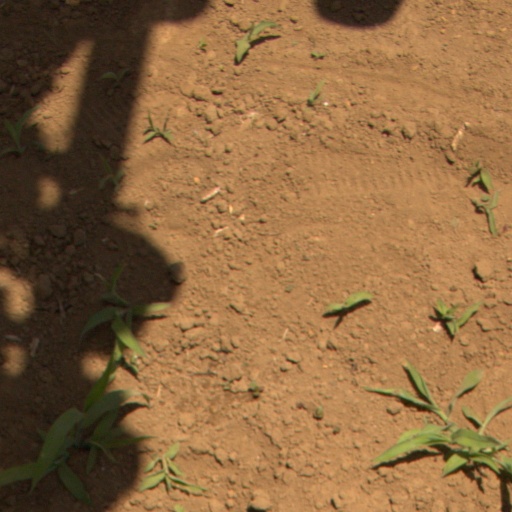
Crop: Jerusalem artichoke